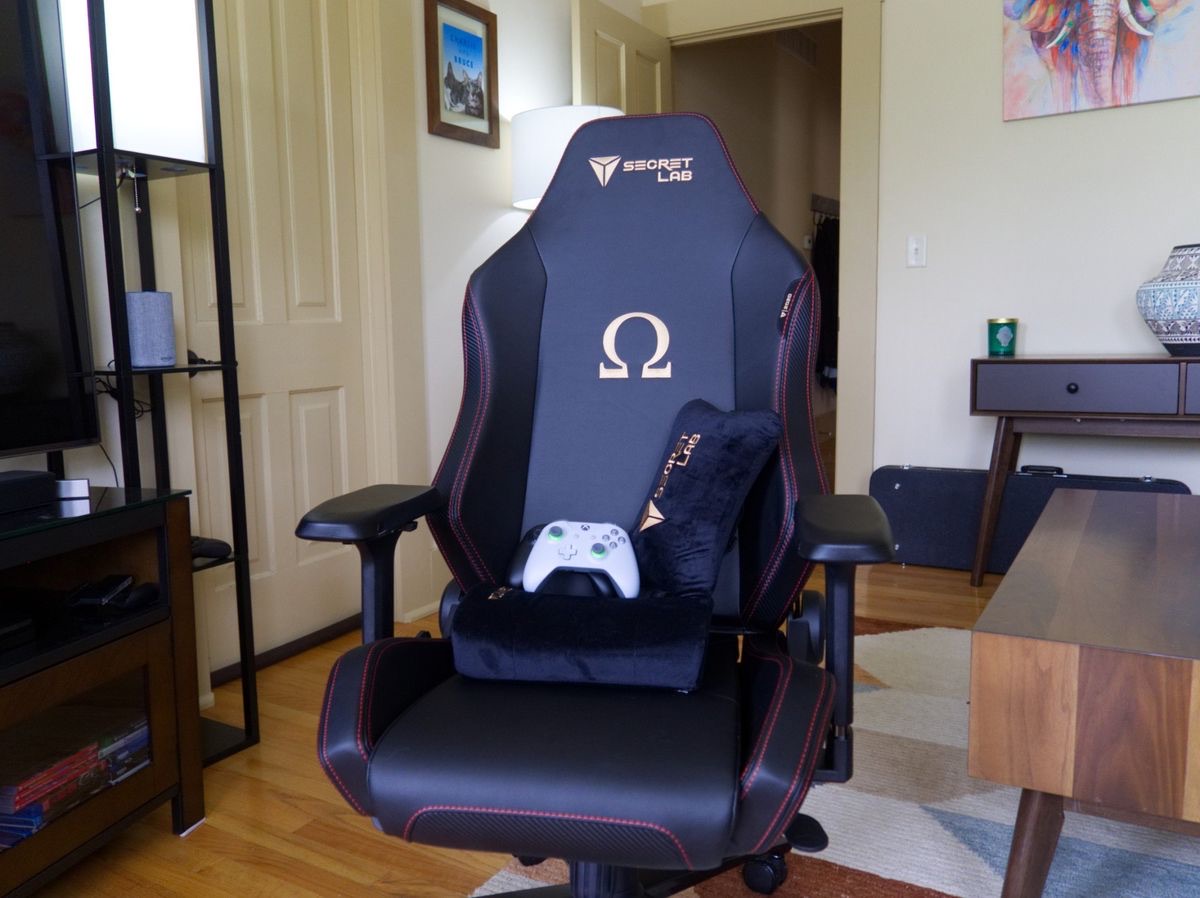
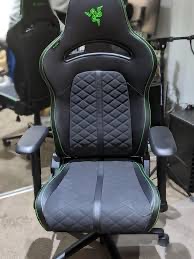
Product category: items_chair
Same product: no